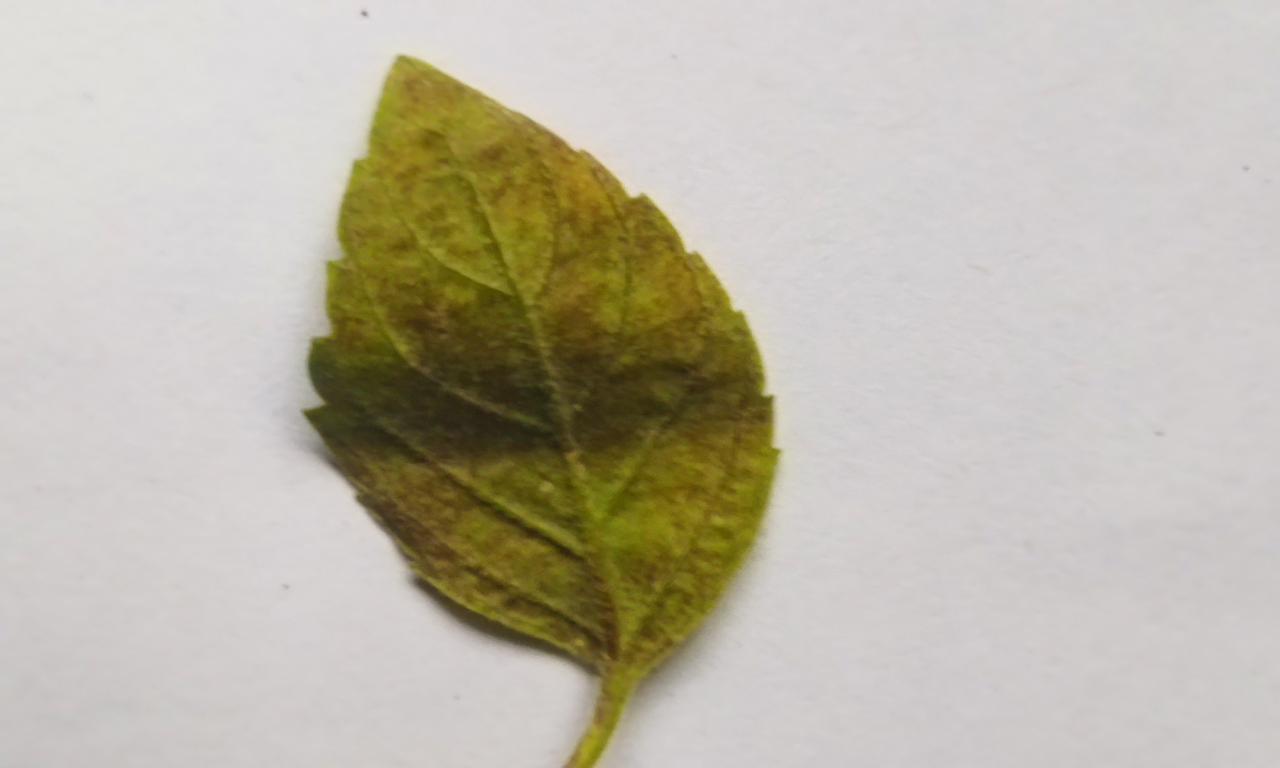
Label: Spoiled